Ockley

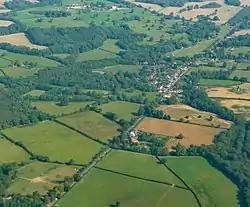
Aerial view

Finds of small artifacts dating to Roman Britain associated with the Roman road stretching from Chichester to London have been made since at least the 19th century.